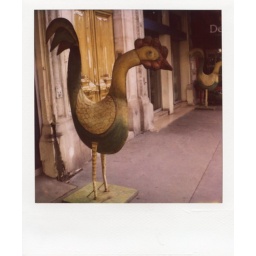
seen on a sidewalk of pet stores and flower shops in paris, france.